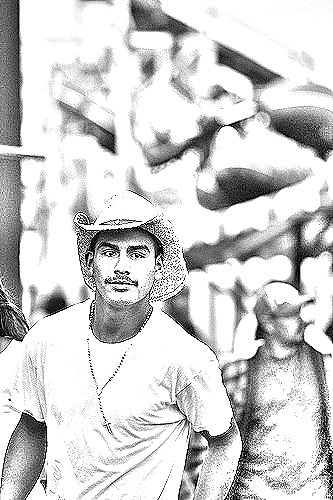
Portrait style: Sketch Portrait